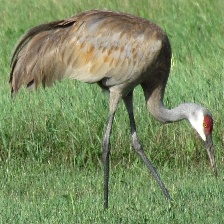
Species: SANDHILL CRANE
Scientific name: GRUS CANADENSIS
ImageNet parent category: crane